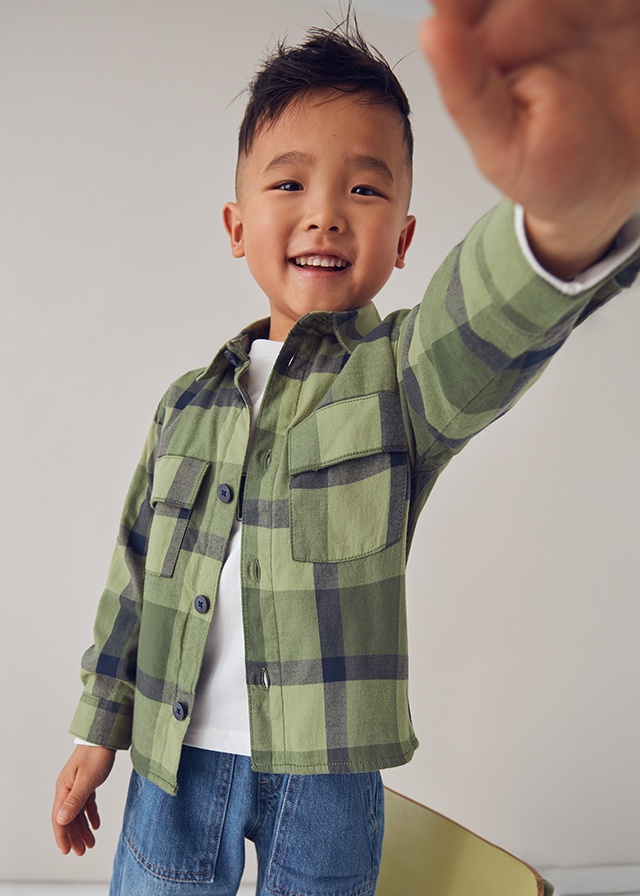
Mayoral Boys Green Checked Overshirt
Designed in Spain, Mayoral creates unique, quality pieces that you and your little one will adore.
Brand: Mayoral
Category: Apparel & Accessories > Clothing > Baby & Toddler Clothing > Baby & Toddler Tops > Overshirts